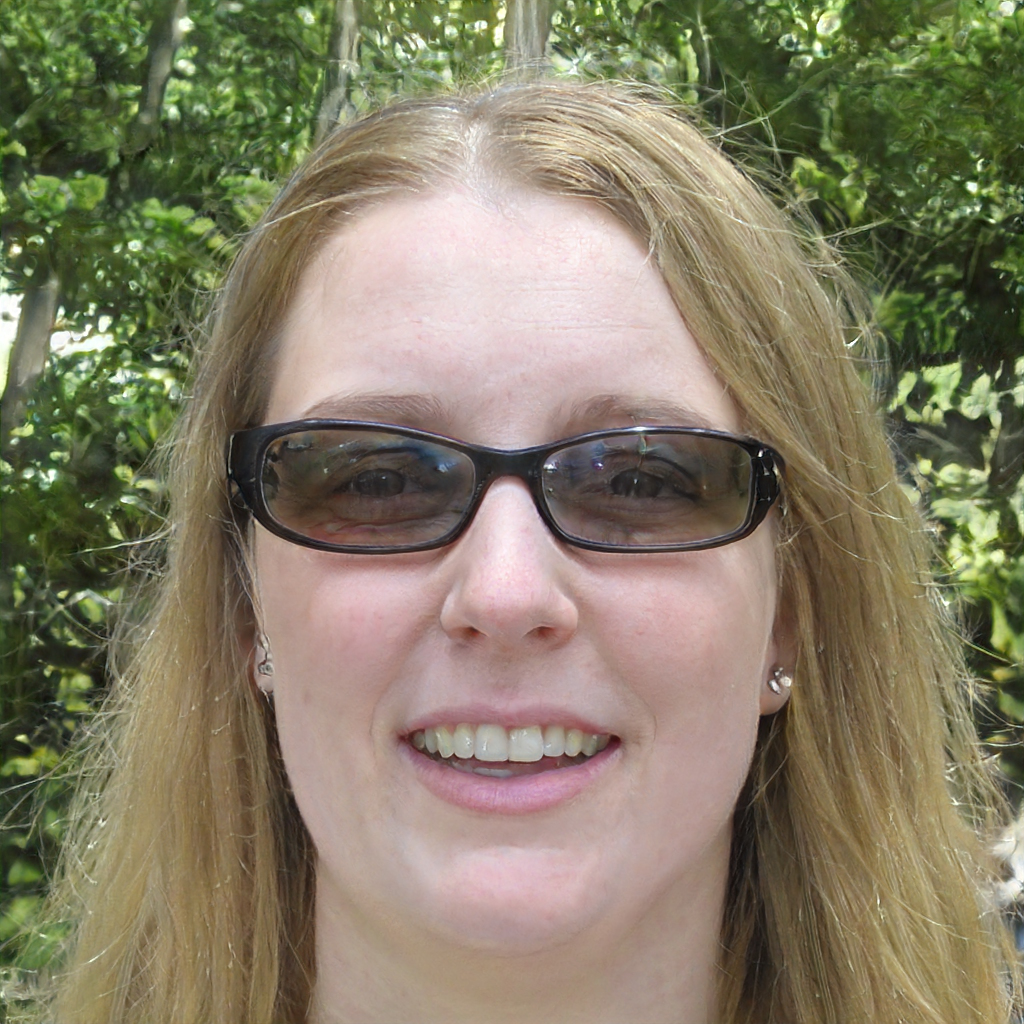
Label: Colored